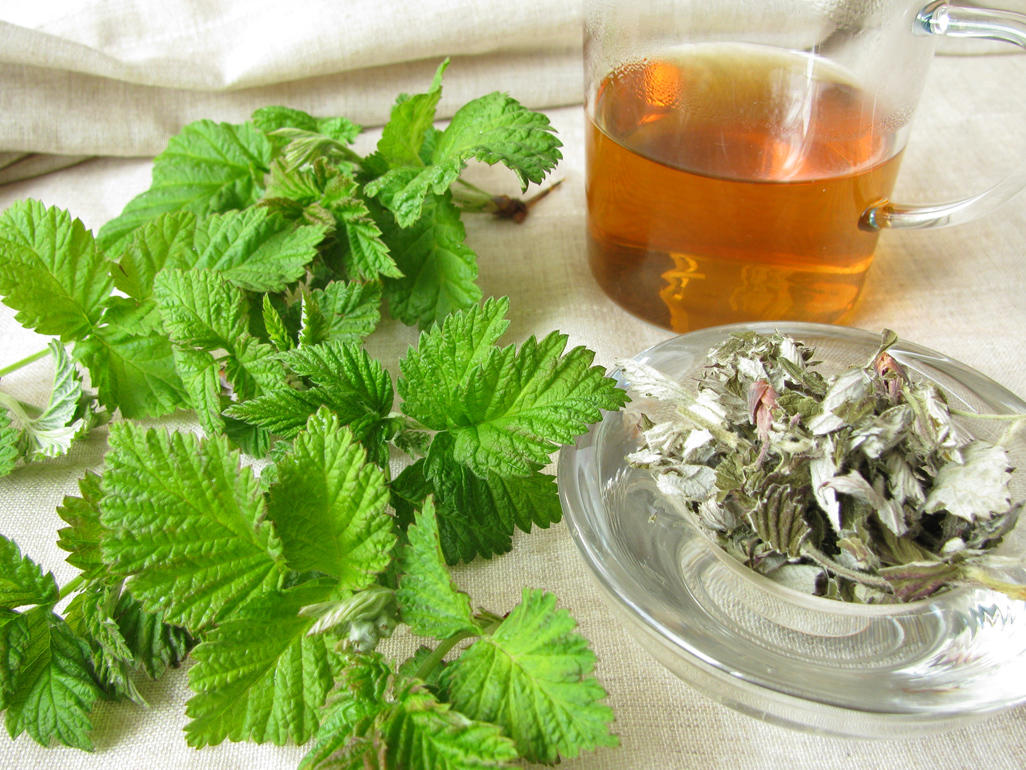
Labels: Raspberry leaf, Raspberry leaf, Raspberry leaf, Raspberry leaf, Raspberry leaf, Raspberry leaf, Raspberry leaf, Raspberry leaf, Raspberry leaf